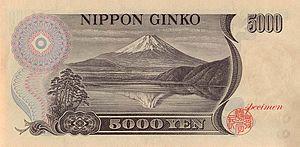
Le yen est la monnaie officielle du Japon.